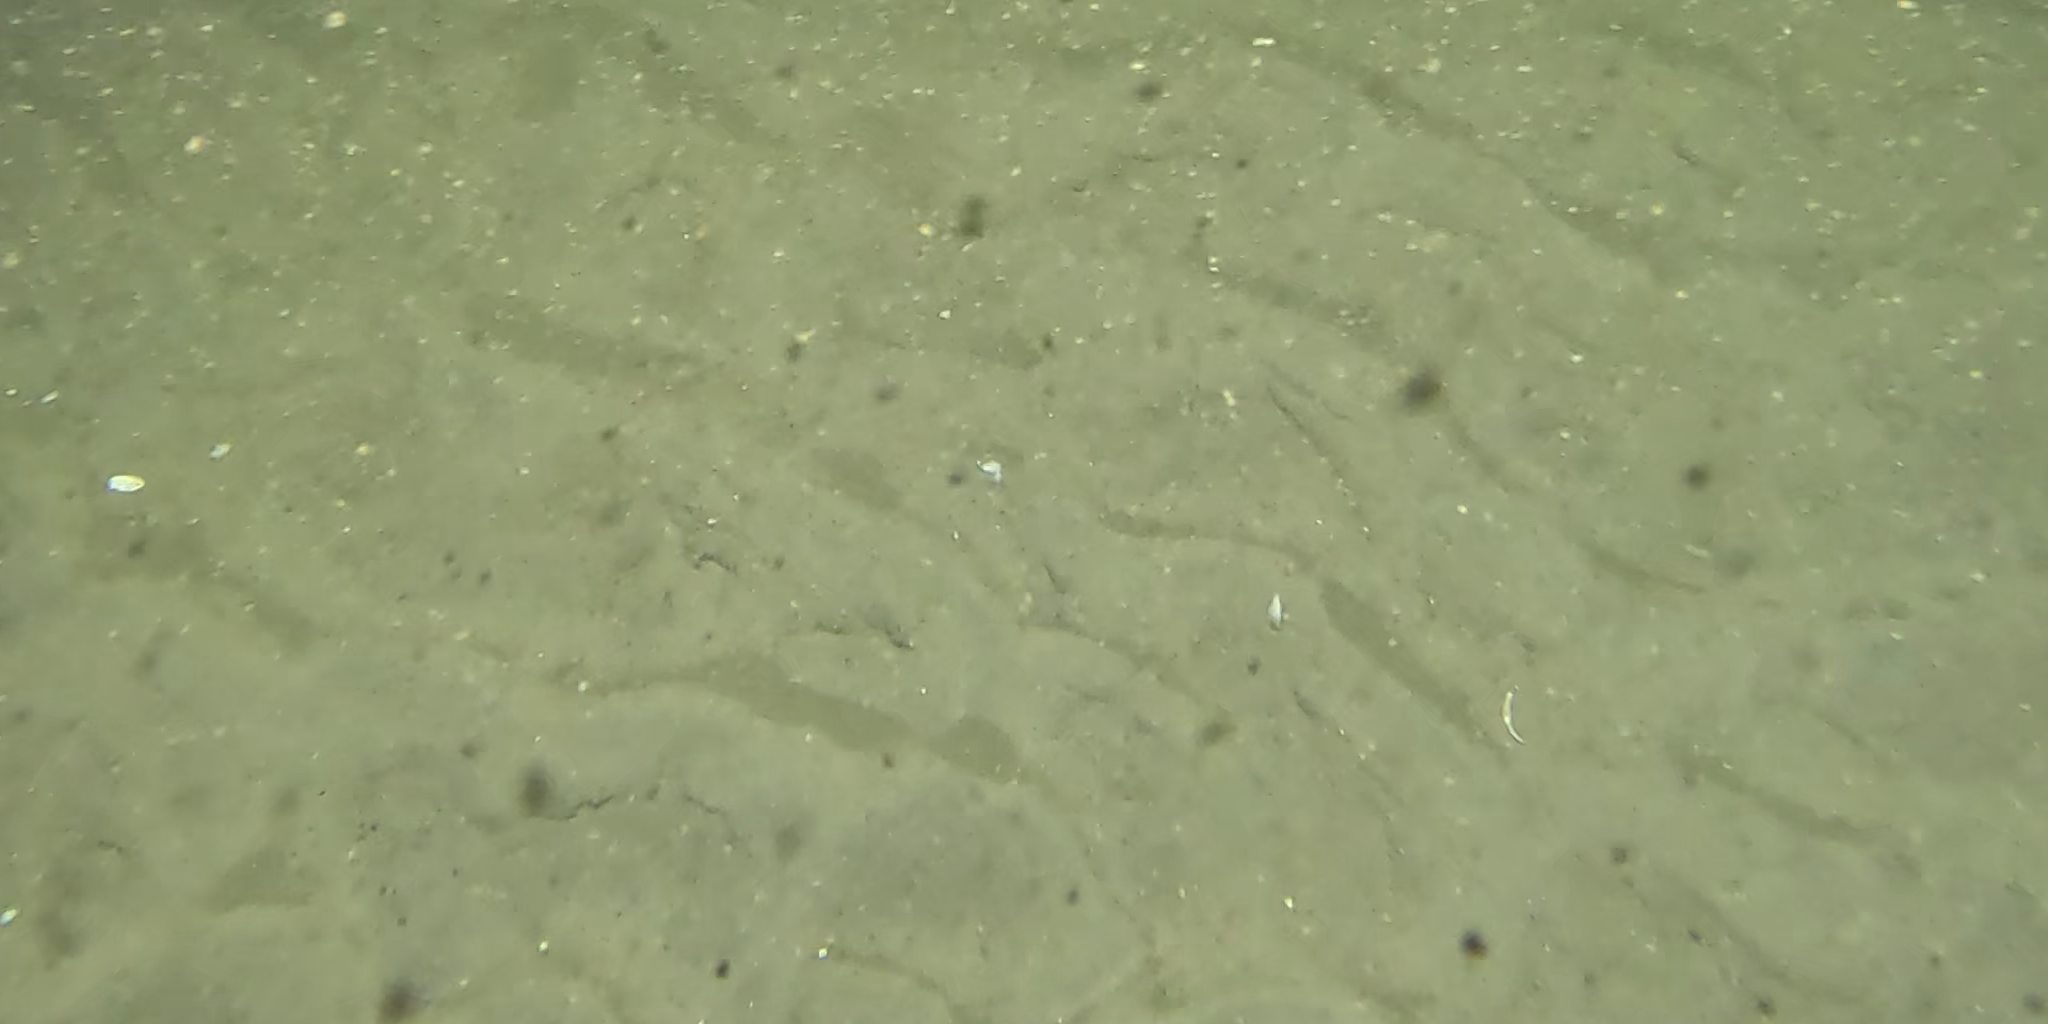
Seabed habitat: sand